The Passion of Ayn Rand

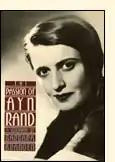
Cover of the first edition

The Passion of Ayn Rand is a biography of Ayn Rand by writer and lecturer Barbara Branden, a former friend and business associate. Published by Doubleday in 1986, it was the first full-length biography of Rand and the basis for the 1999 film of the same name starring Helen Mirren as Rand.